Marvé Beach

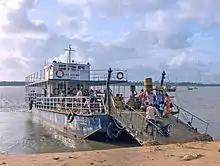
BEST ferry to Manori

The strip of land from Aksa Beach to Marve used to be one of many islands that lay off the Salsette west coast. These islands seem to have remained separate till as late as 1808. At the time of writing of the old Gazetteer of Thana in 1882, these islands could be reached during low tides by walking across the tidal inlets in between.